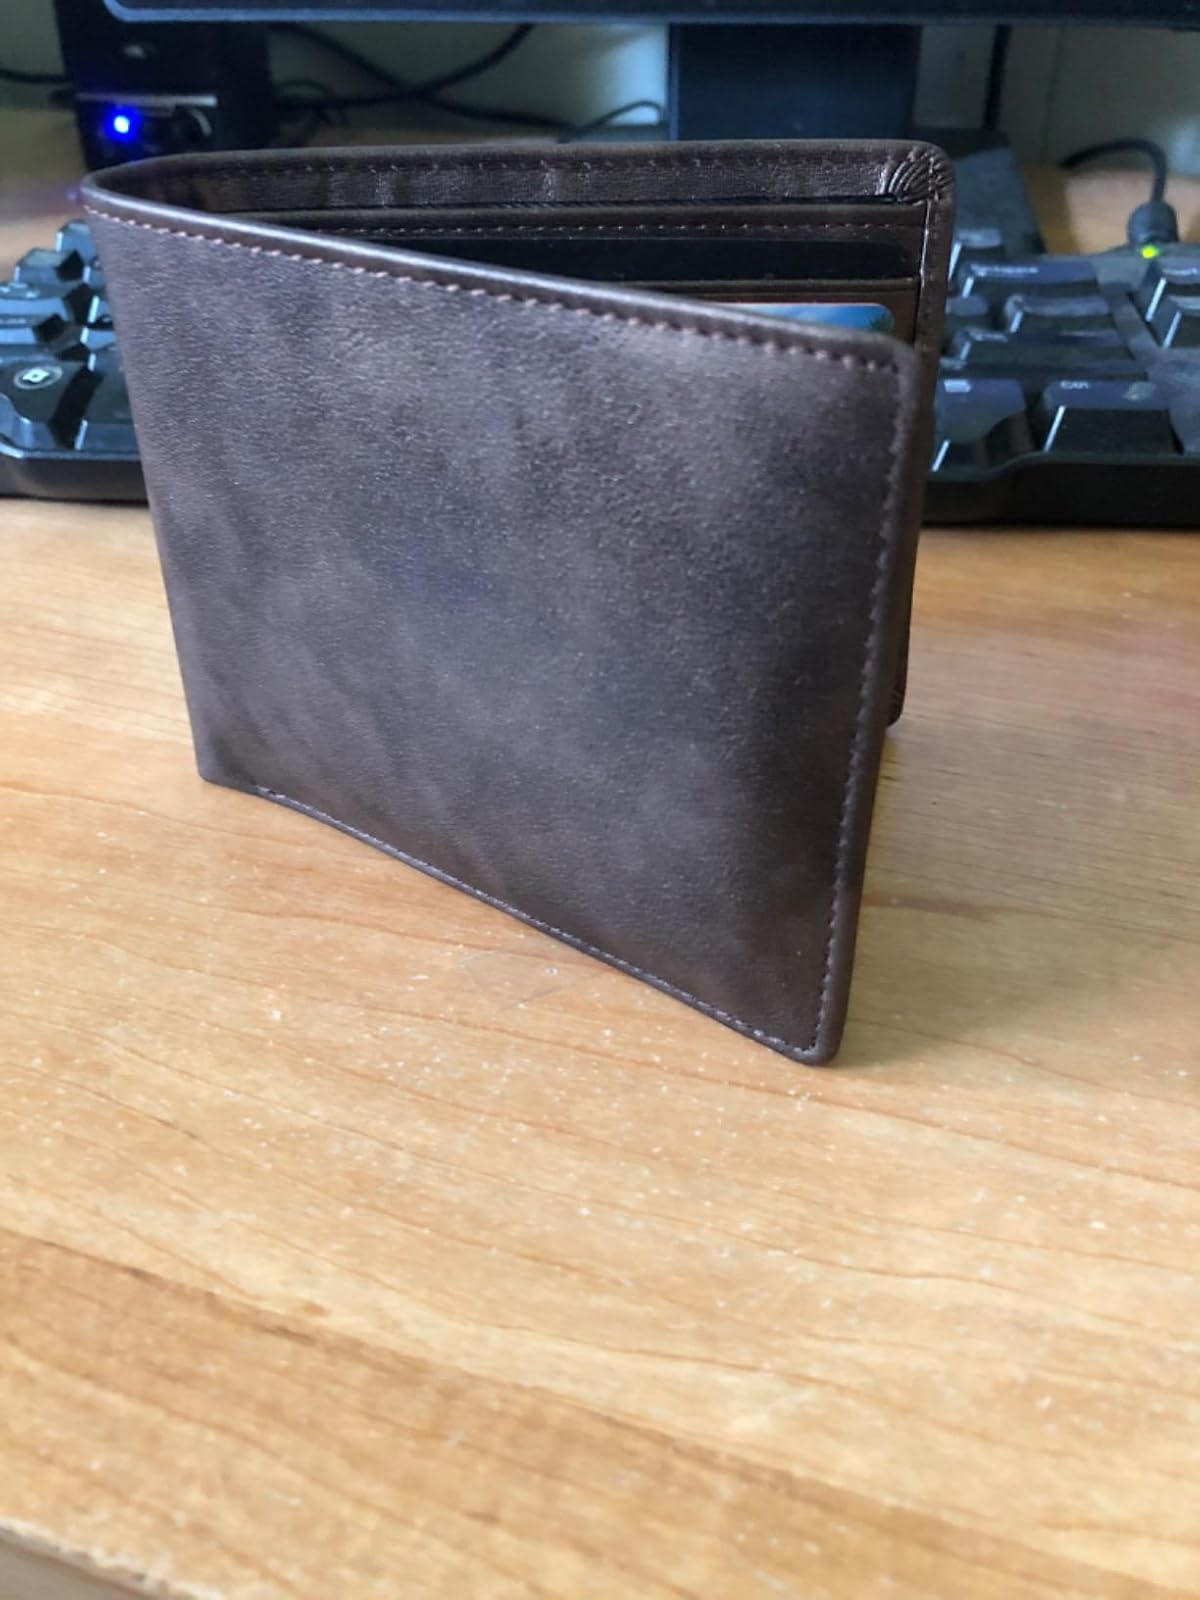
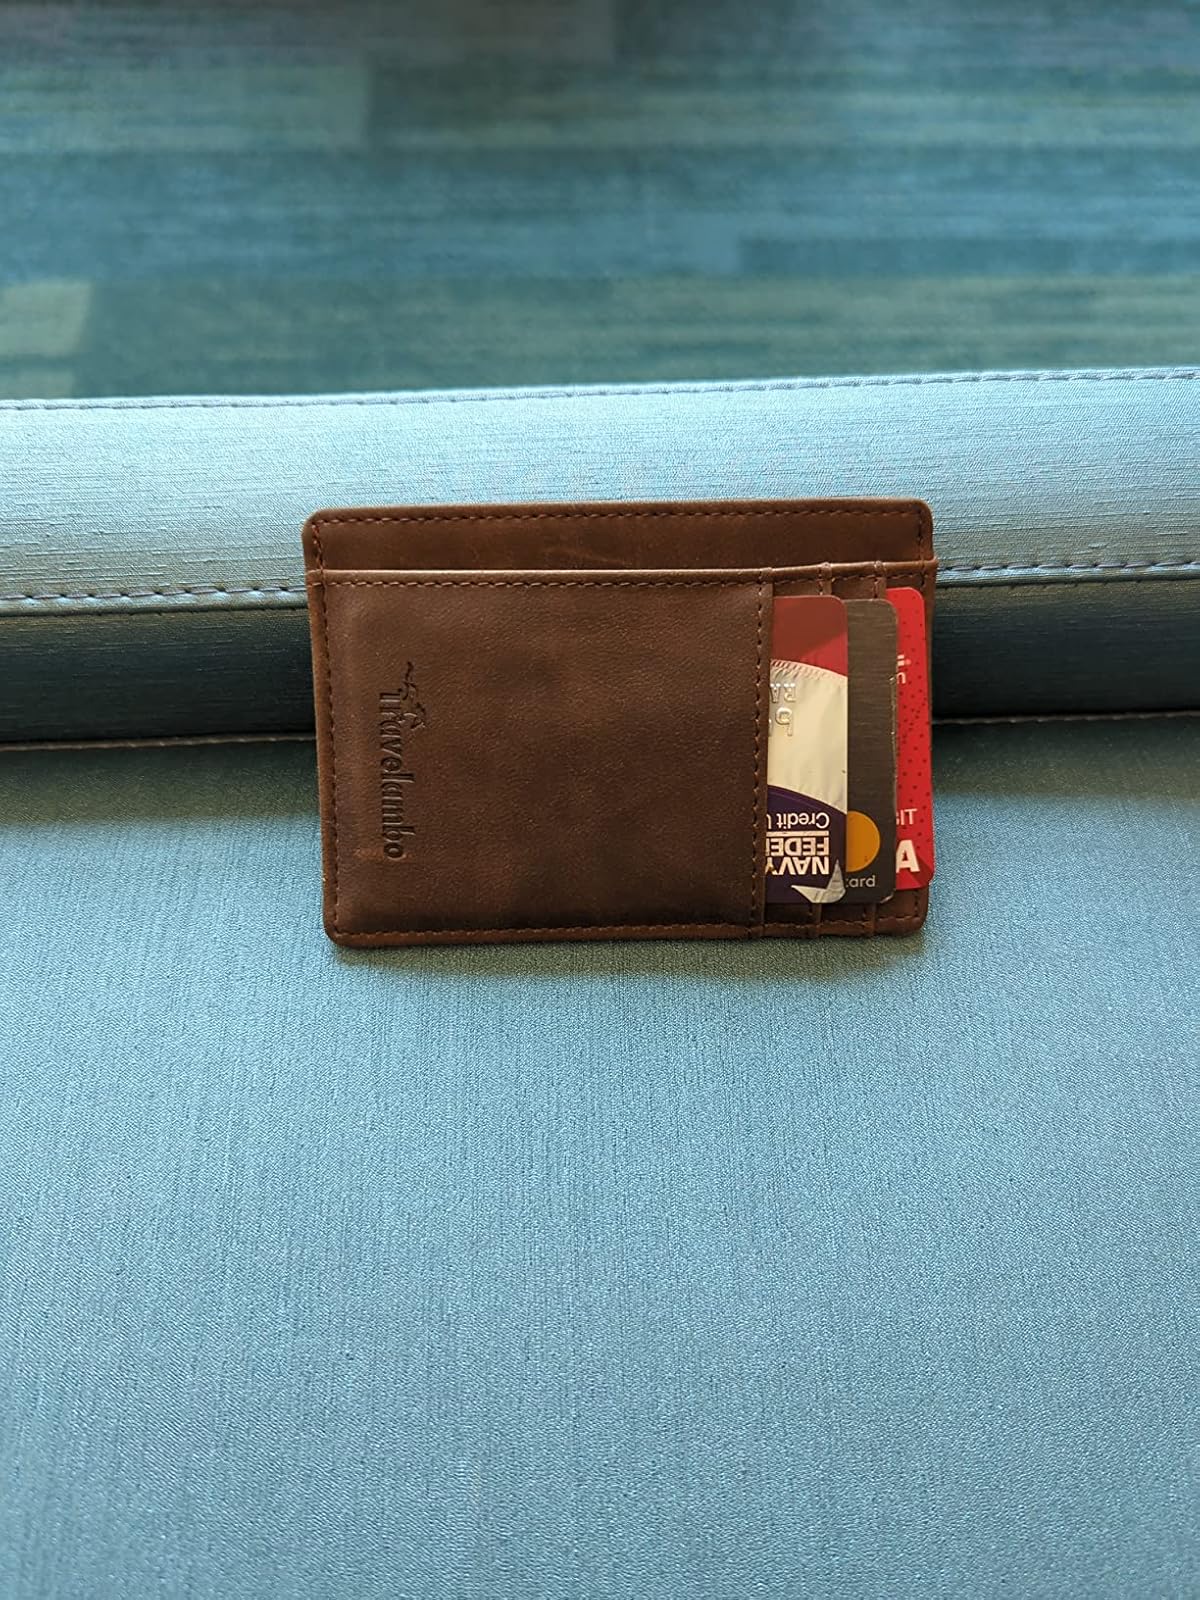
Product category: accessories_wallet
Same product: no